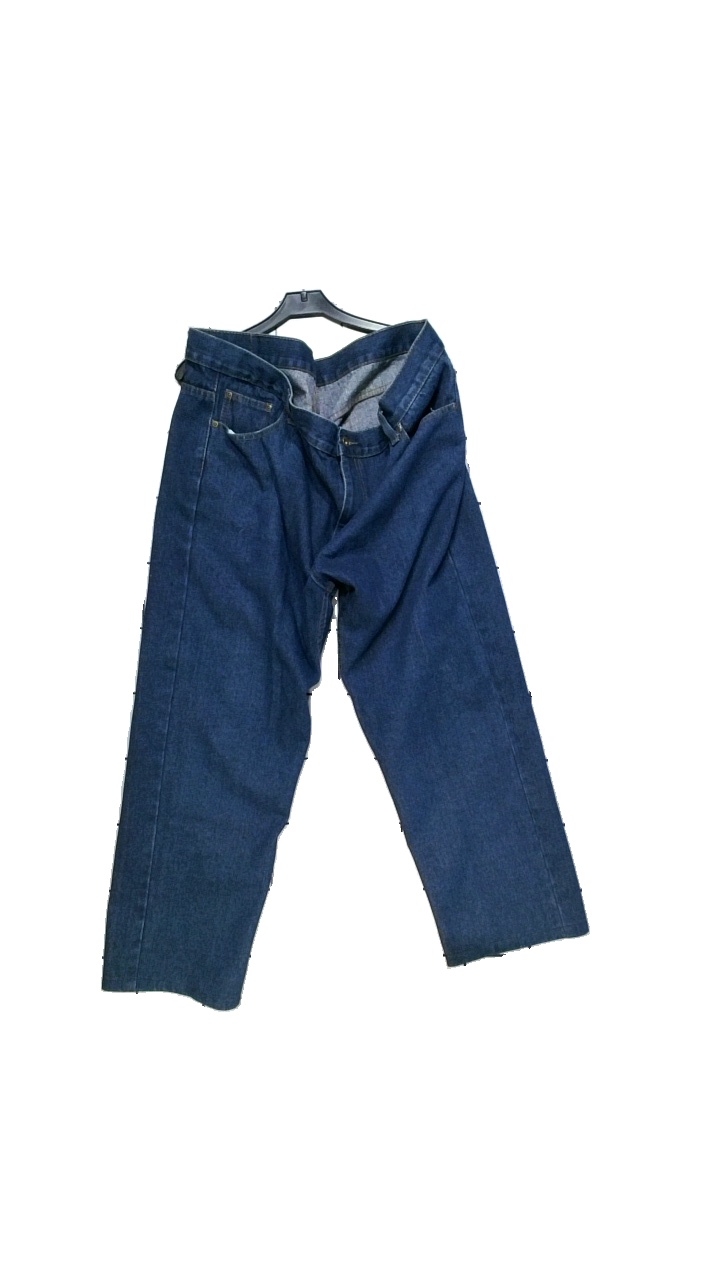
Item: Jeans (Unisex)
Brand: Jeff
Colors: Blue
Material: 100% cotton
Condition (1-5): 5
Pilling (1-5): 5
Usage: Reuse
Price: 50-100